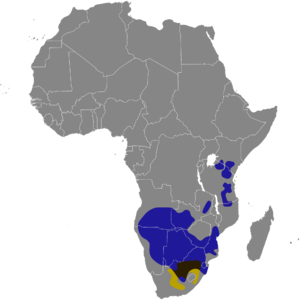
Gnuer
Udbredelseskort: Hvidhalet gnu markeret med gulOksegnu markeret med blåOverlappende områder brunsort
Gnuer er hovdyr beslægtet med antiloper og andre skedehornede pattedyr. De har en tyk kort hals og et smalt hoved. Begge køn har horn, der er svunget indad – hunnens er mindre end hannens. Gnuer lever i flokke på flade, åbne afrikanske sletter og kan tilbagelægge op til 50 km om dagen. En gnu kan blive 18-20 år og vejer som voksen 140-290 kg. Gnuen lever på savannen i det syd- og østlige Afrika.